Leo Bertos

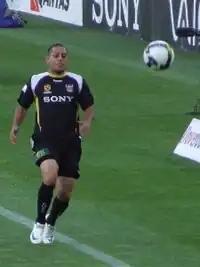
Bertos playing for Wellington Phoenix in 2009

On 24 January 2008, Bertos was signed on a free transfer by his hometown club Wellington Phoenix on a two-year contract. He made his club debut in the opening game of the 2008–09 season against Brisbane Roar. Bertos scored his first goal for Wellington against Sydney on 7 November 2008. He played in 16 of the 21 regular season matches making 14 starts with 2 goals and 4 assists. Bertos was named Wellington Phoenix Player of the Year for 2008–09.